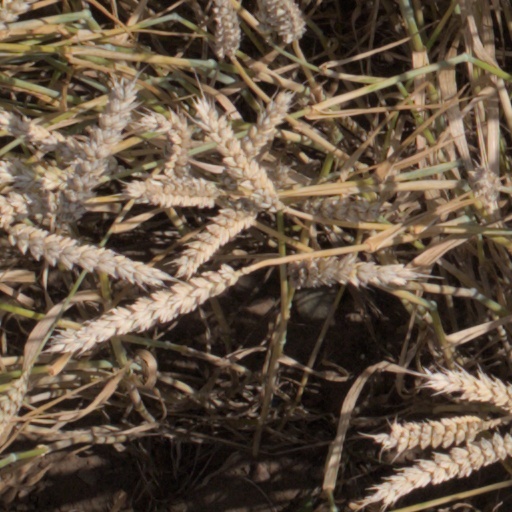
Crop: wheat